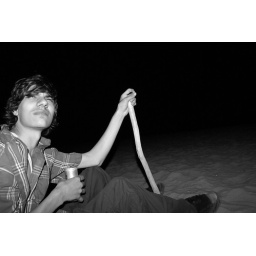
Man in black and white